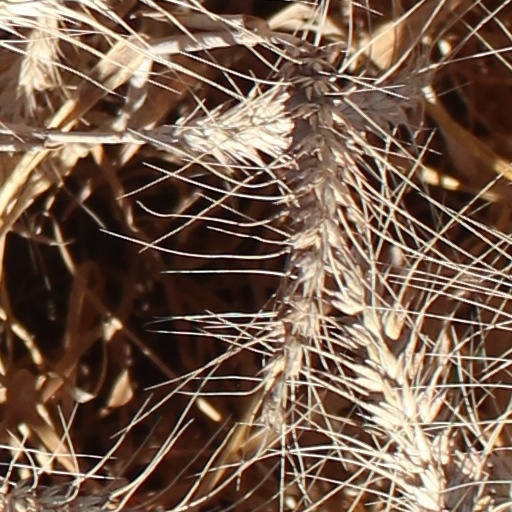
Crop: wheat